68th (Durham) Regiment of Foot (Light Infantry)

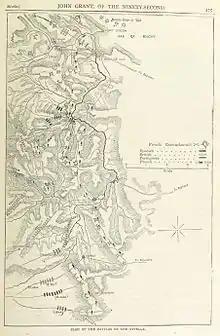
The Battle of Nivelle

In October 1813 Wellington crossed into France, and on 10 November attacked the formidable, but undermanned, position which Marshal Soult had been three months fortifying on the Nivelle. The 68th and the brigade took a number of redoubts at the rush, at Sare, and encountered some resistance taking those on the heights beyond Saint-Pée-sur-Nivelle. Col. Inglis wrote, 'The 68th made the attack with its usual vivacity...' As the army went into winter quarters the regiment numbered only 197 men.